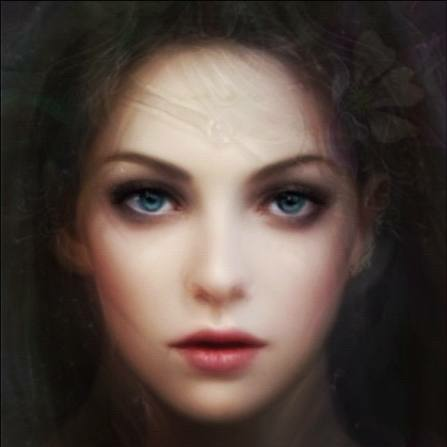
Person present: Yes